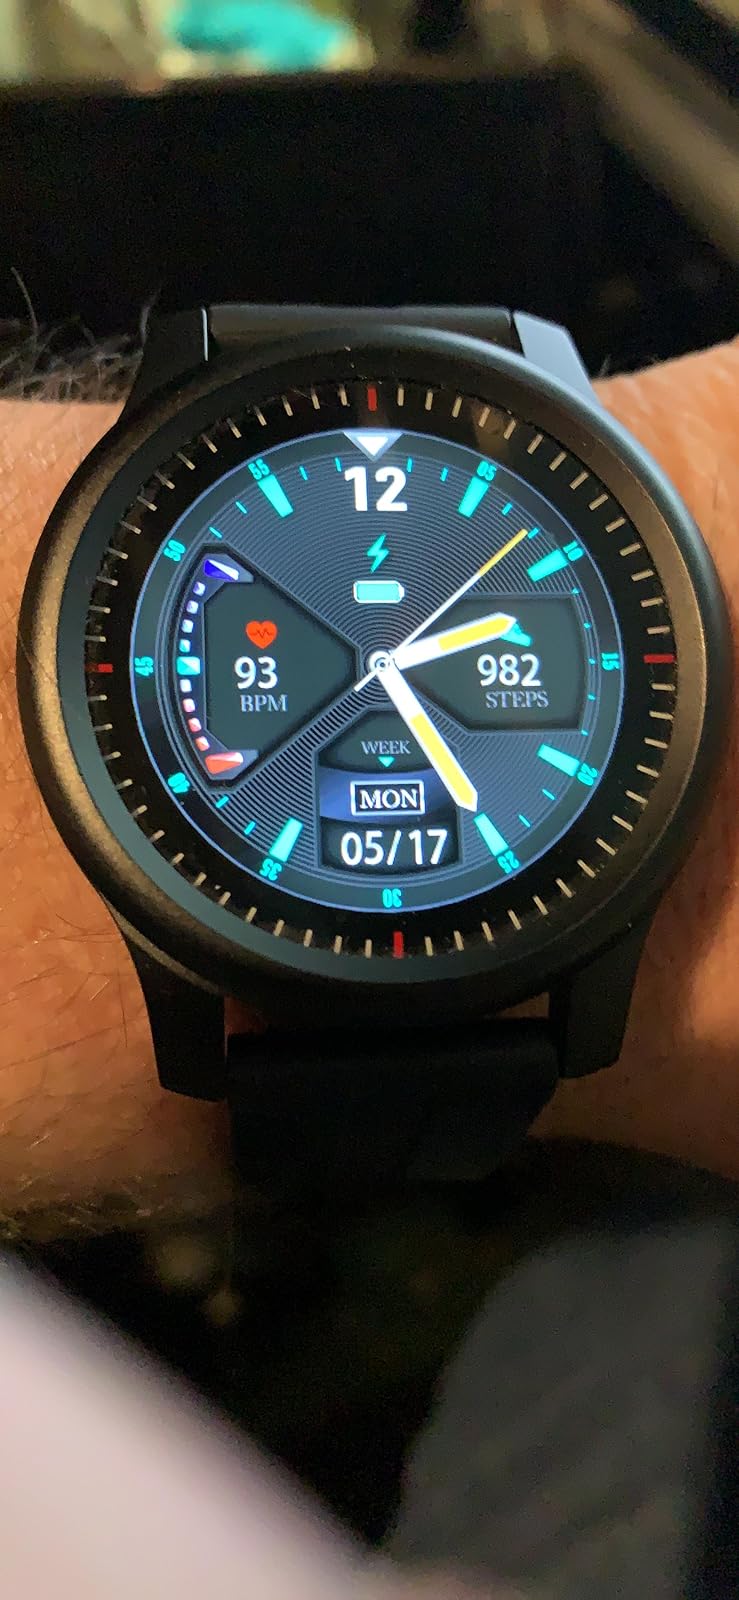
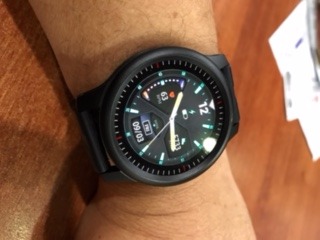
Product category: smartwatch
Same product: yes